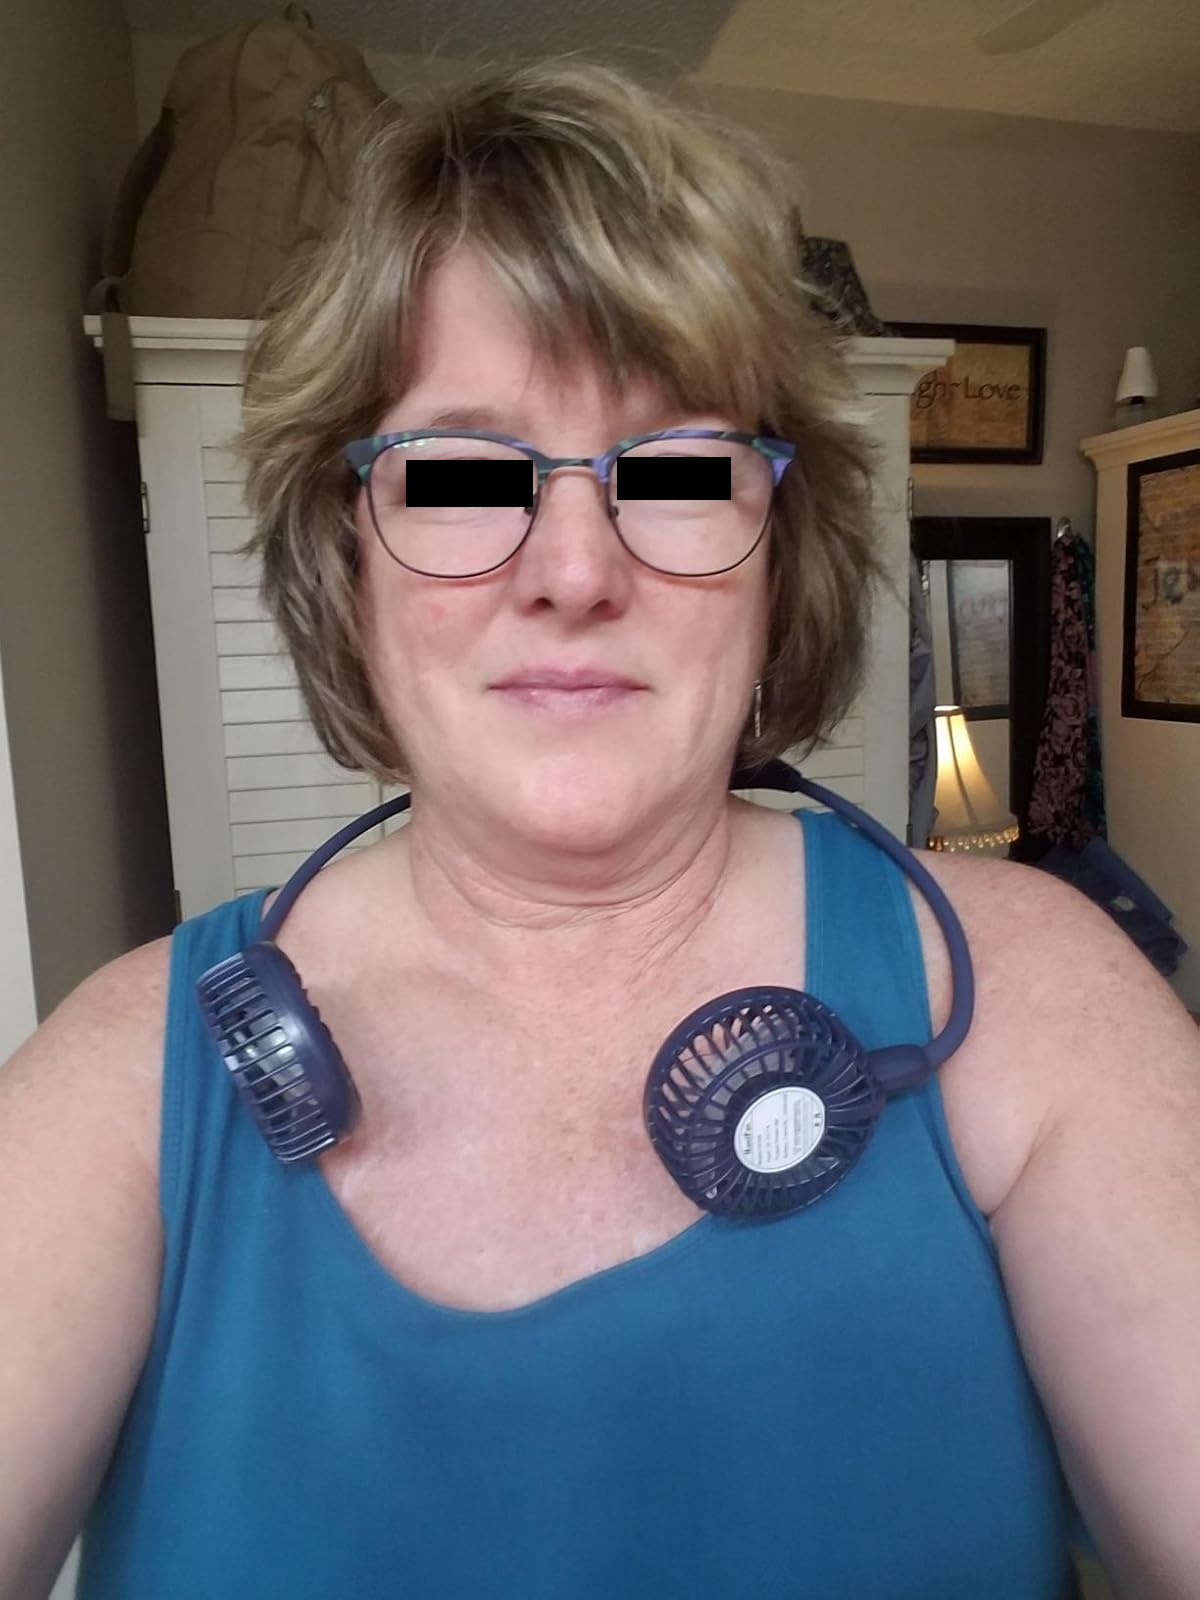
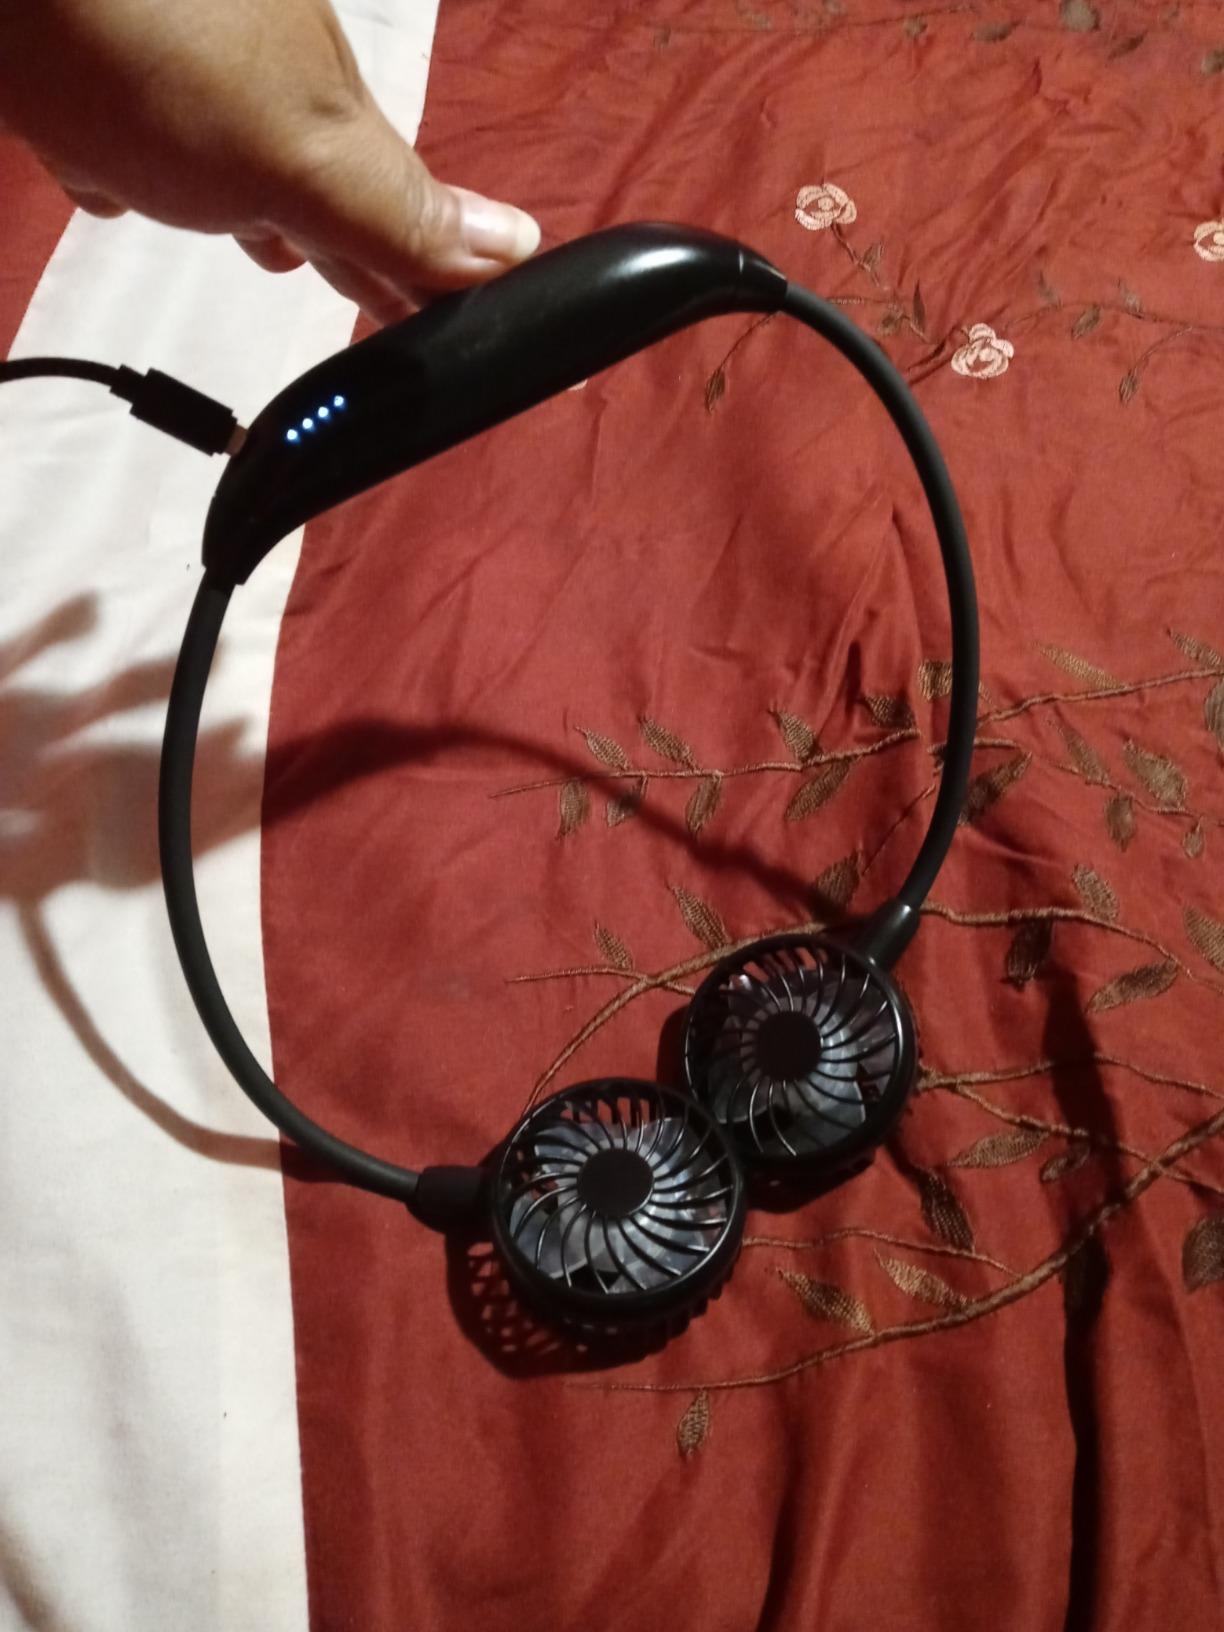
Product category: fan
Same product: no